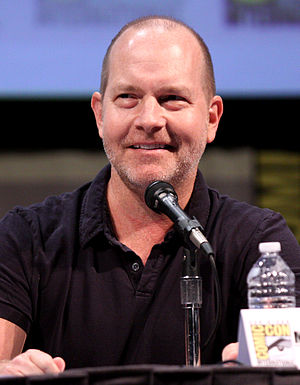
Mike Henry
Mike Henry er en amerikansk tegnefilmsdubber, producer, manuskriptforfatter, sanger og komiker.